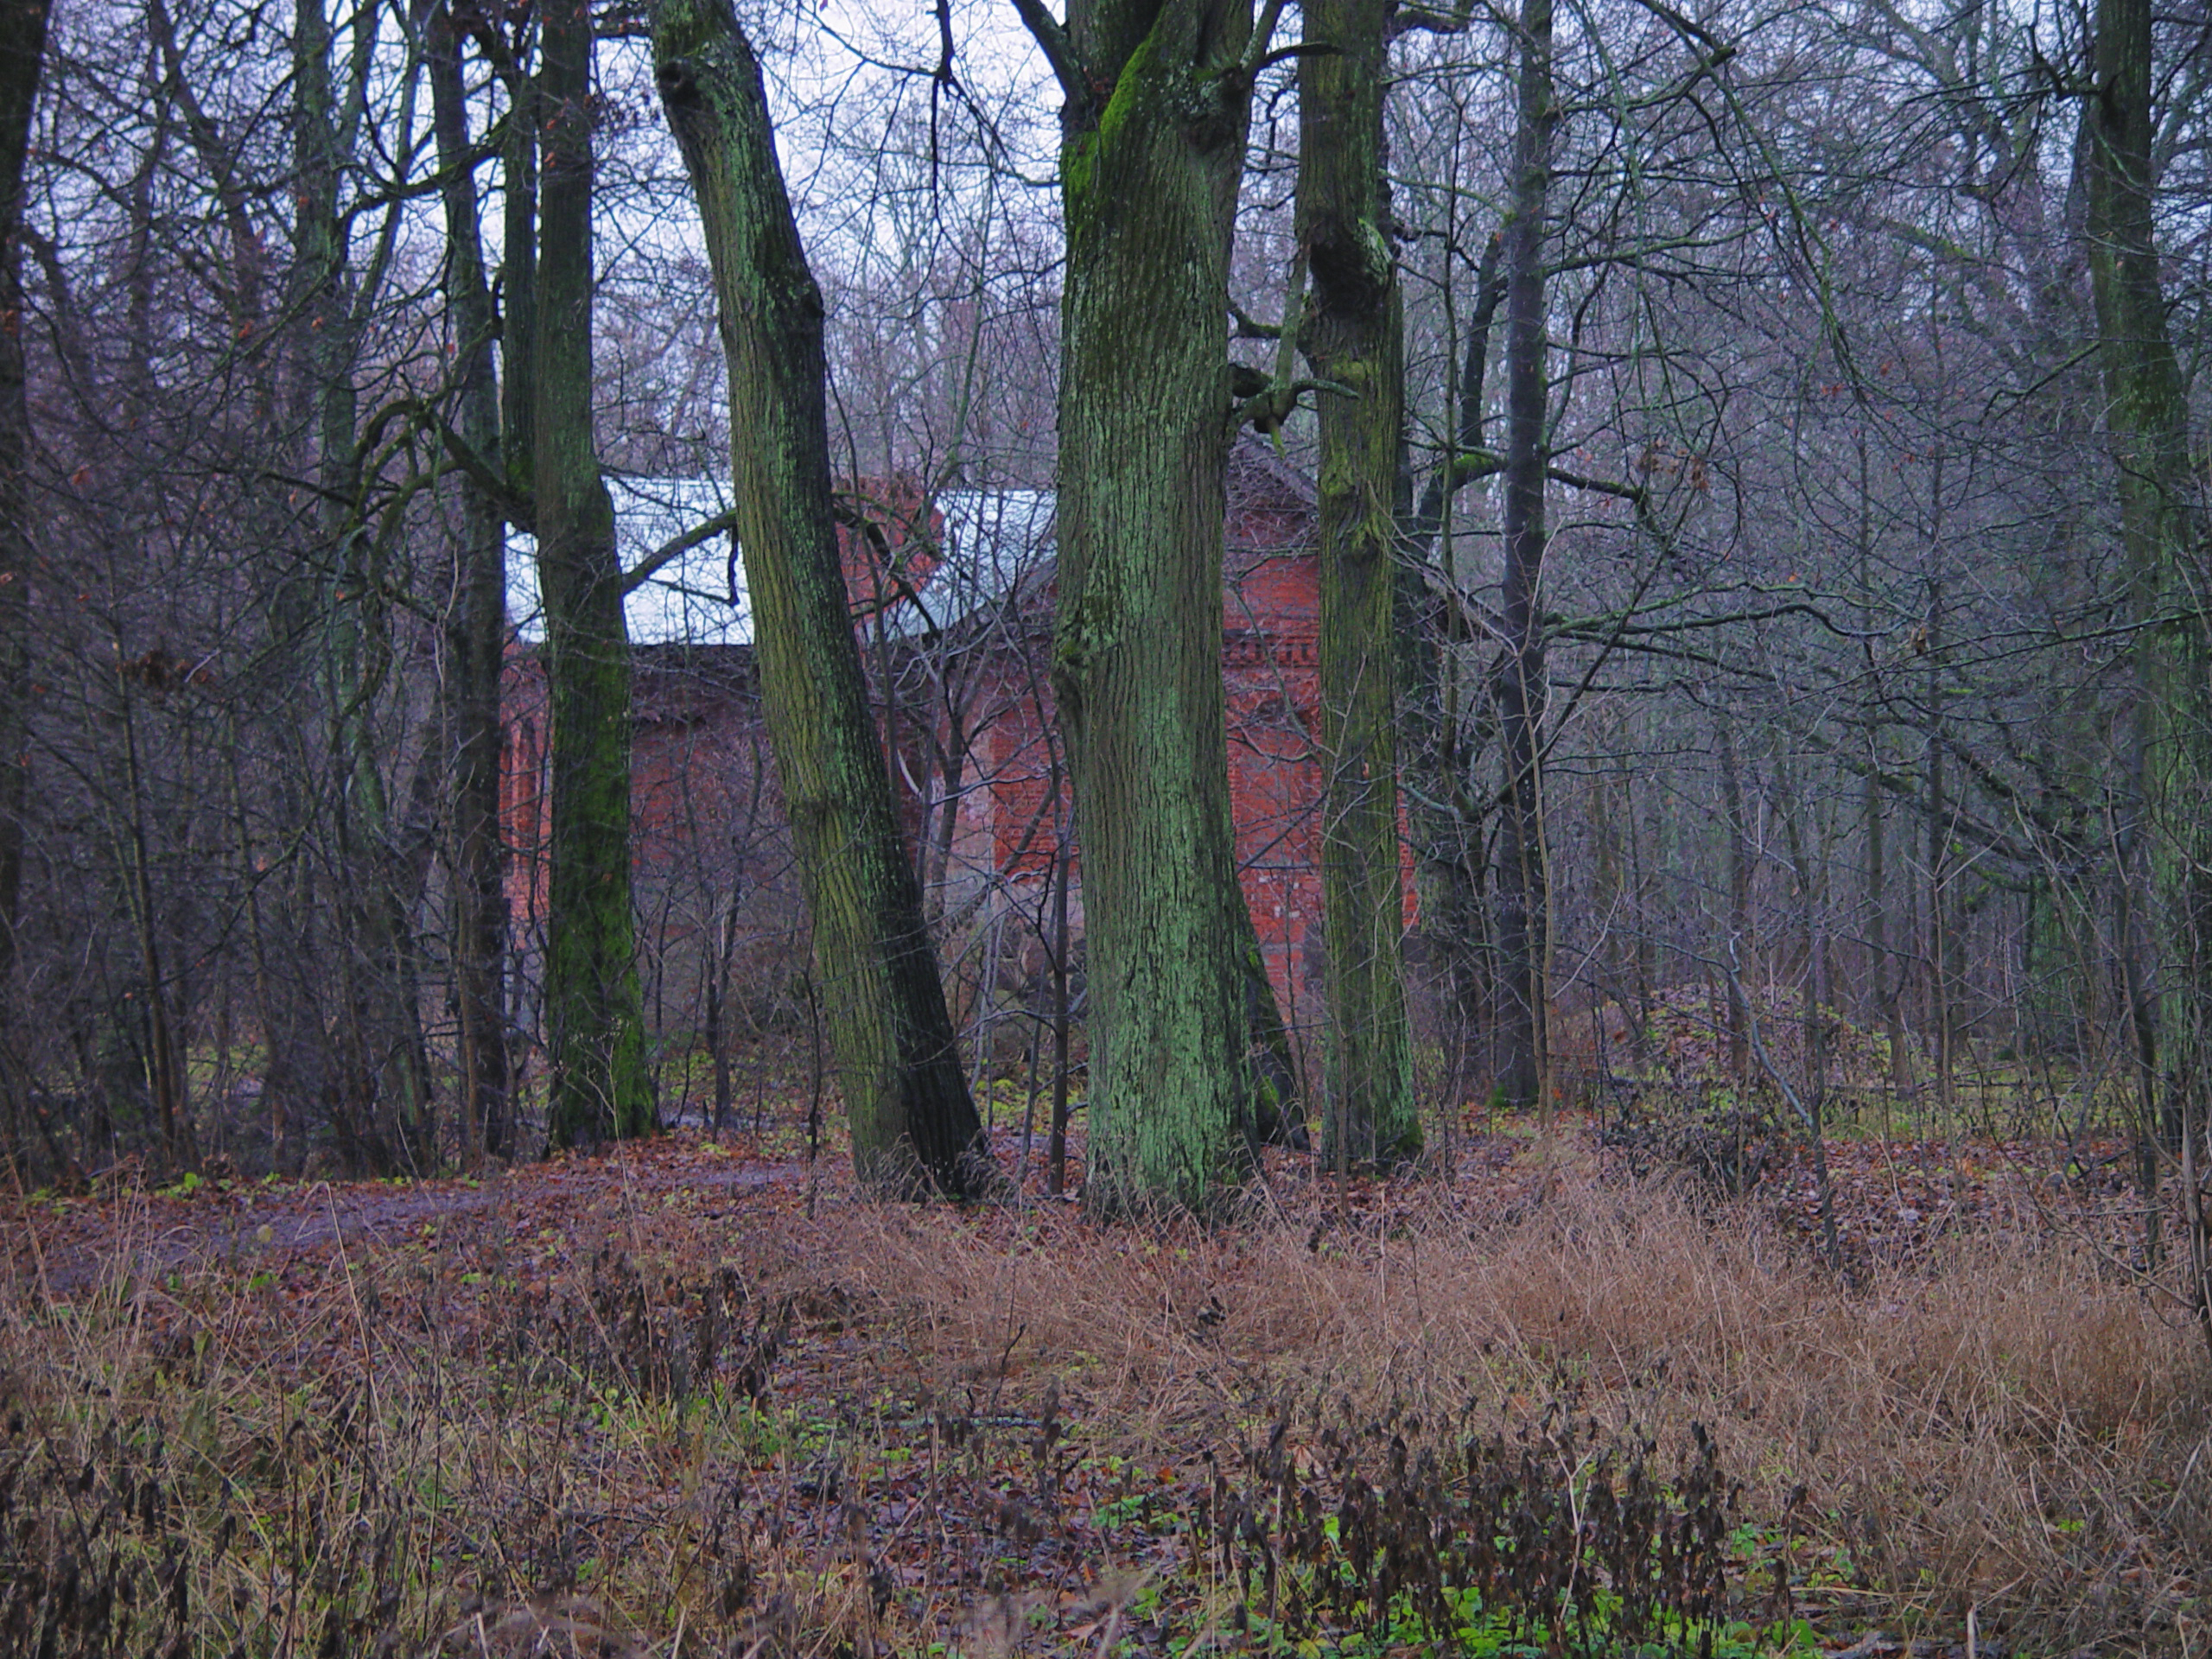
image, tree, woodland, natural landscape, forest, natural environment, nature reserve, Northern hardwood forest, vegetation, grove, woody plant, biome, trunk, old growth forest, plant, grass, leaf, temperate broadleaf and mixed forest, branch, wood, grass family, deciduous, spring, temperate coniferous forest, tropical and subtropical coniferous forests, plant community, riparian forest, sunlight, winter, plant stem, land lot, landscape, spruce fir forest, wildlife, autumn, valdivian temperate rain forest, shrub, twig